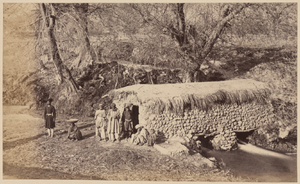
Ce cliché d'un moulin à eau afghan est extrait d'un album de photographies historiques rares de personnalités et de sites associés à la seconde guerre anglo-afghane. La marche de ce moulin, de forme rectangulaire et doté d'un toit de chaume, était probablement assurée périodiquement par la famille visible sur la photographie. Le moulin fut conçu dans le style traditionnel, avec une petite maison de pierres ou peut-être de briques de terre crue, construite en long. Les hommes regardent directement le photographe, et une femme portant un tchador cache une partie de son visage en signe de pudeur. La seconde guerre anglo-afghane commença en novembre